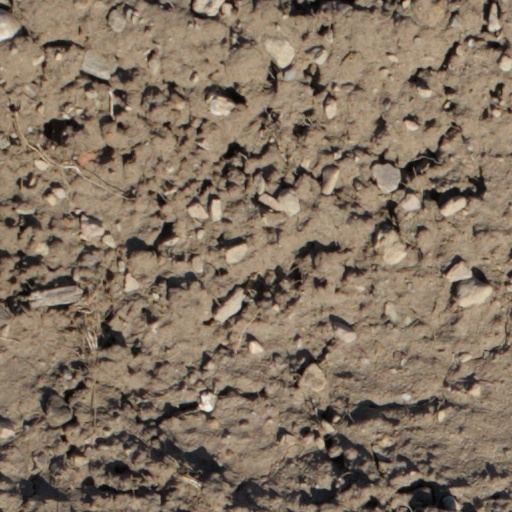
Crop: wheat